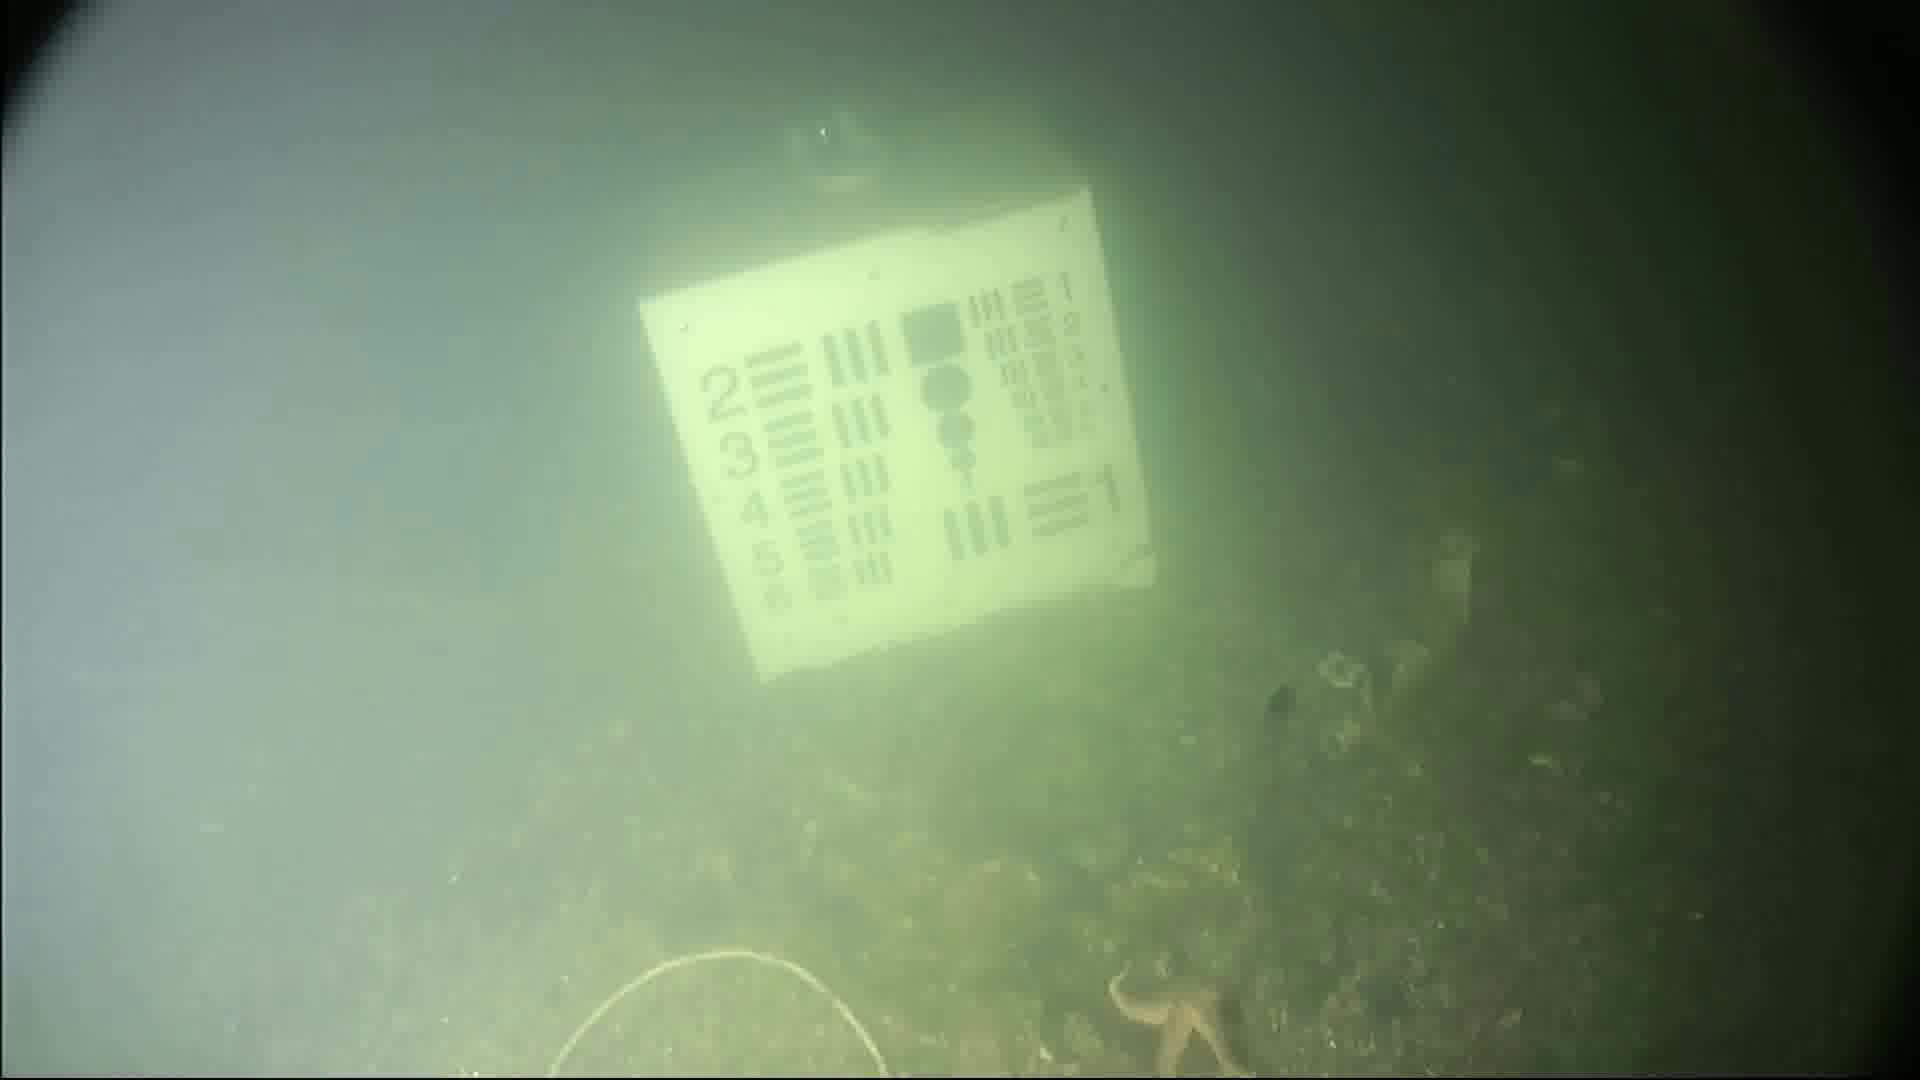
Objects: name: starfish